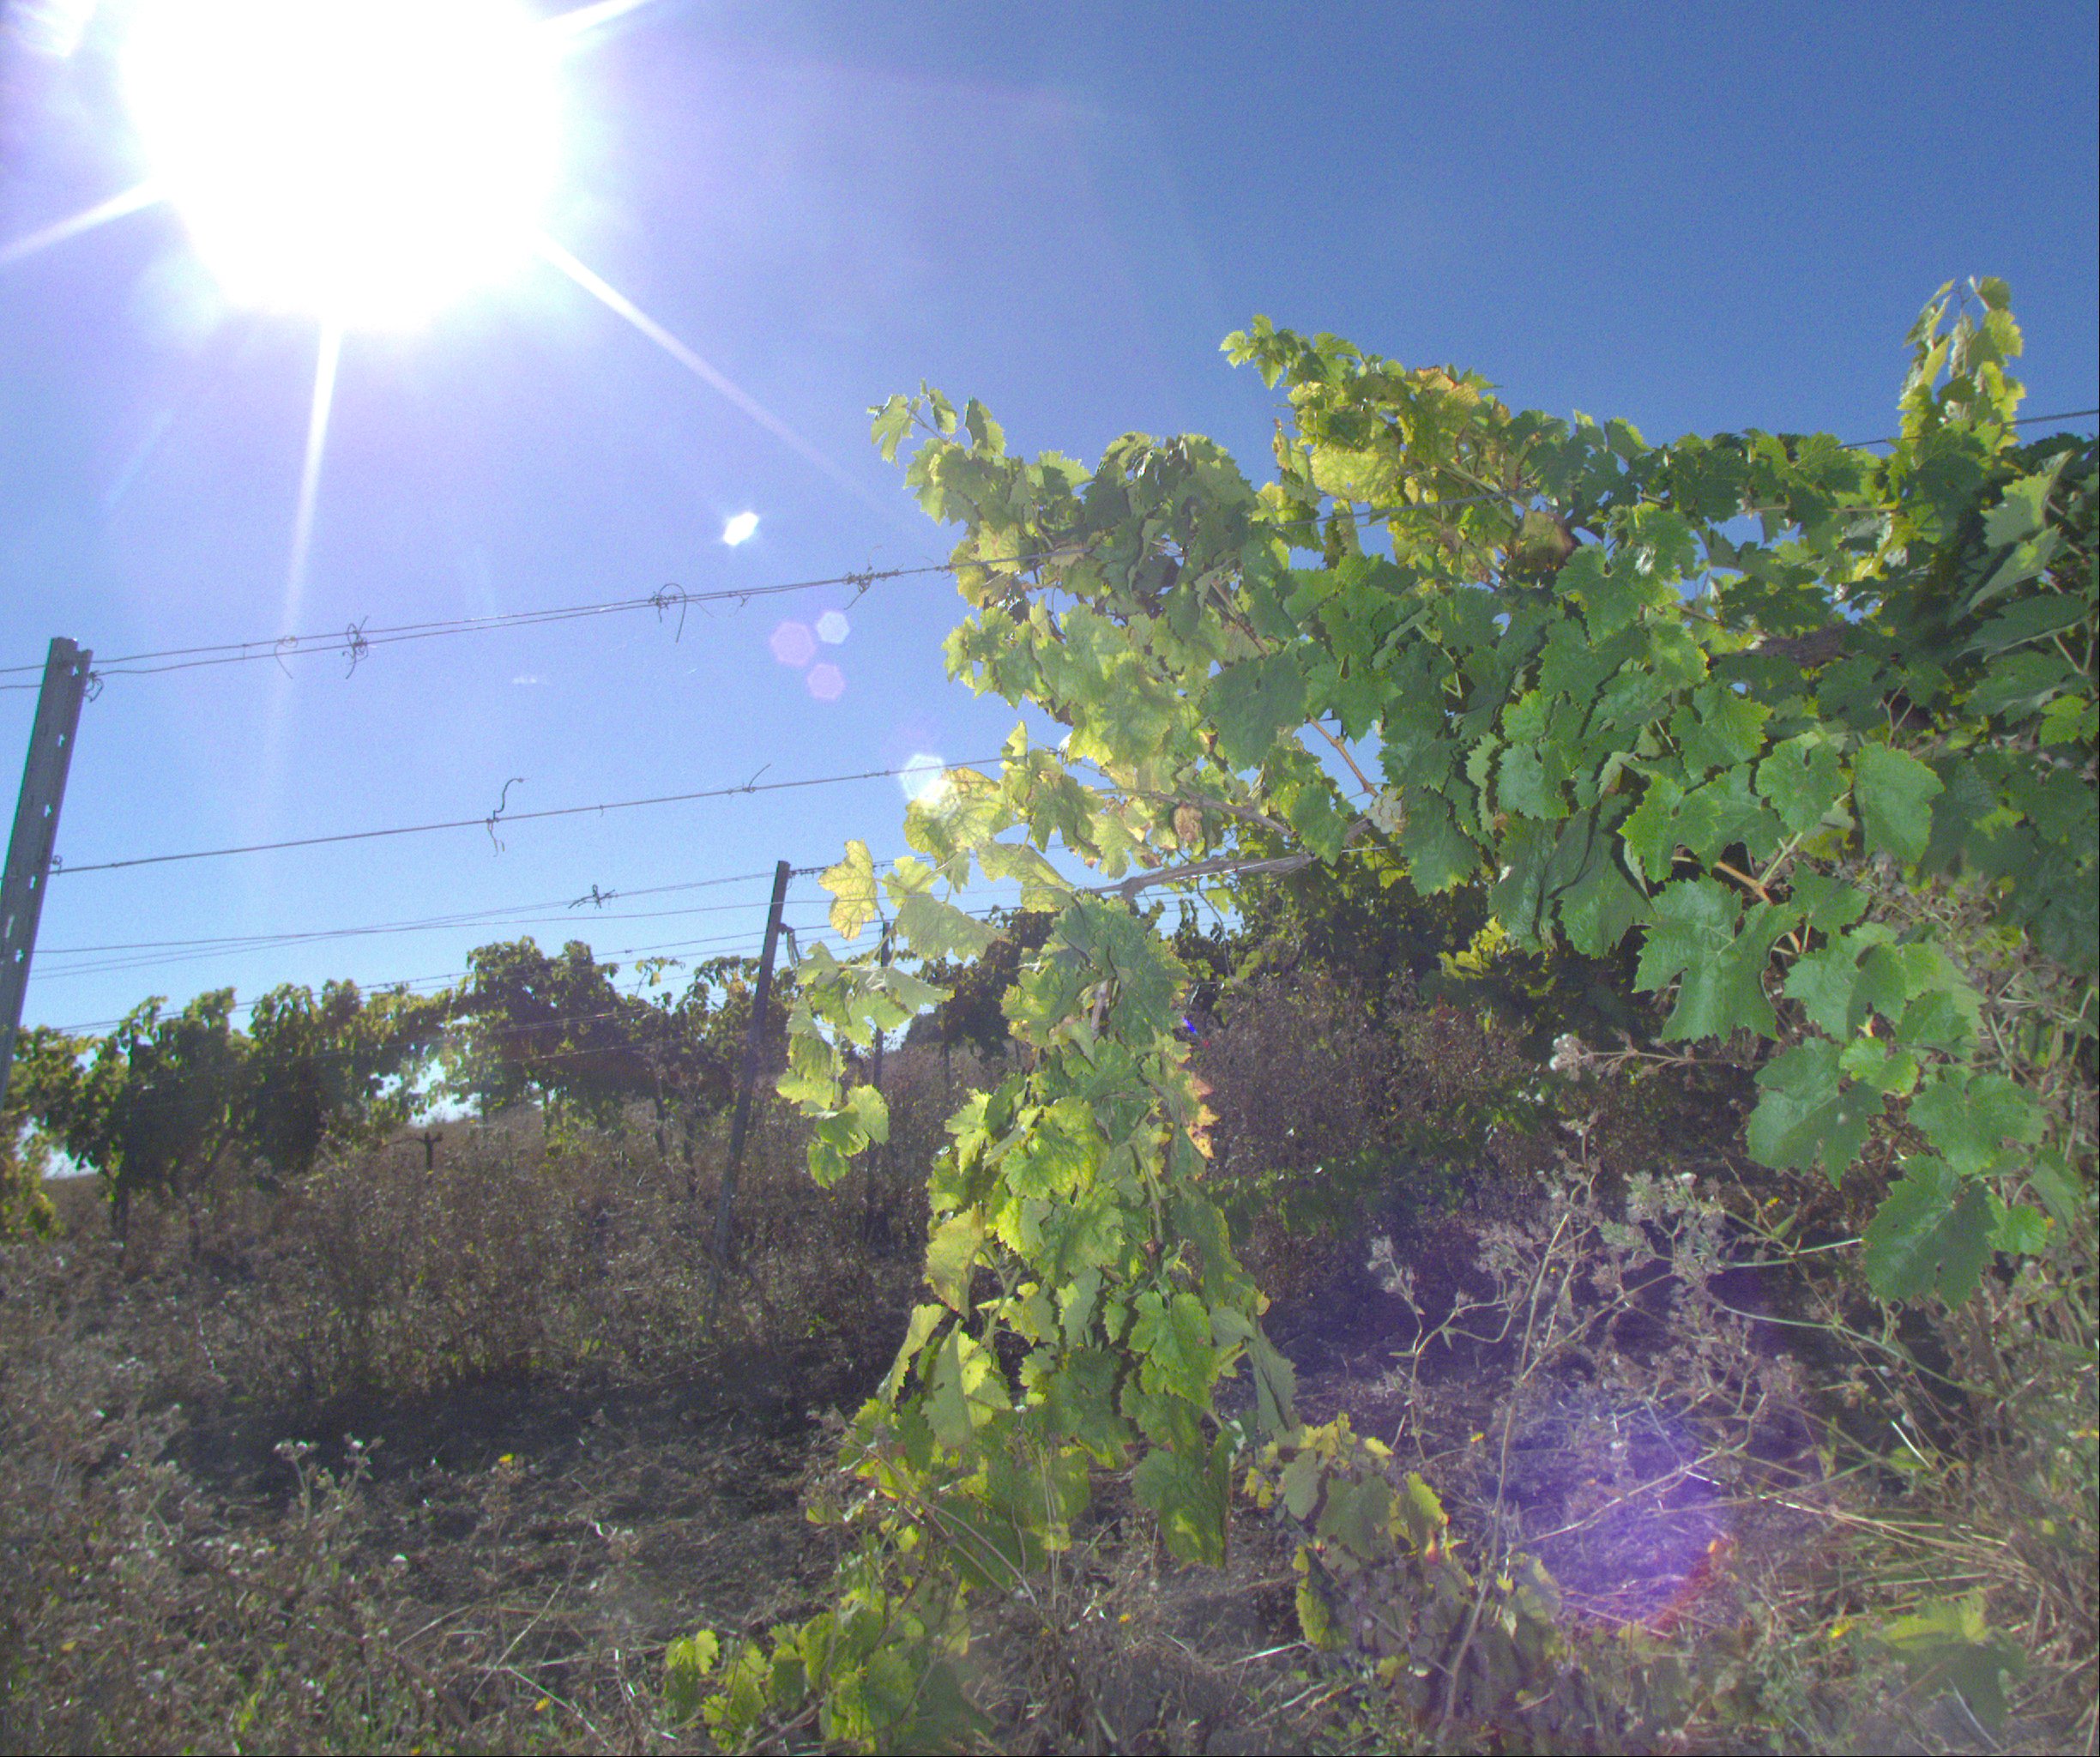
Grape variety: ugni-blanc
Disease: Flavescence dorée (fd)